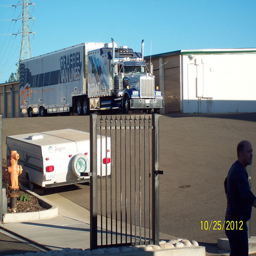
A mac truck traveling down the road, in the day.
A truck is parked in front of a storage facility.
A man standing next to an iron fence partition.
a camper that is parked next to a road
A pop up camper trailer near an eighteen wheeler truck.